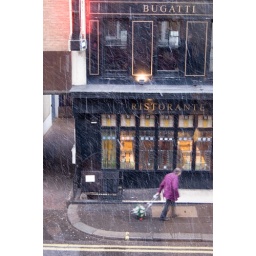
The view from my office window ... late March and there's snow falling in Soho!